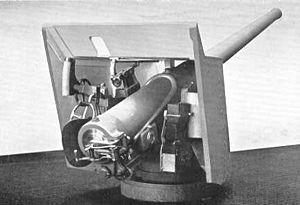
Le canon de 4,7 pouces QF Mk I - IV est un canon conçu par Elswick Ordnance Company pour le Royaume-Uni à la fin du XIXᵉ siècle. Destiné à la Royal Navy, où il équipe la plupart des croiseurs et des pré-dreadnought de cette période, il est aussi utilisé comme artillerie de campagne et comme artillerie côtière. Exporté vers l'empire du Japon et le Royaume d'Italie, il y équipe les croiseur et destroyers.